Coupé de ville

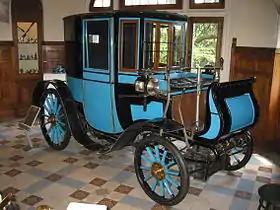
1899 Peugeot Type 27

French variant similar to the "coupé chauffeur" but with a longer passenger compartment capable of holding up to seven passengers, with up to three on jump seats usually facing forward. The style was referred to in the United States as a "limousine town car" and in Britain as a "limousine de ville". The term "Coupé Napoleon" was also used to describe a Bugatti Royale body of the type.